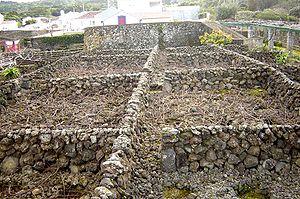
Les açores sont des vins produits dans l'archipel des Açores qui font partie des vinhos regionais (VR) portugais.